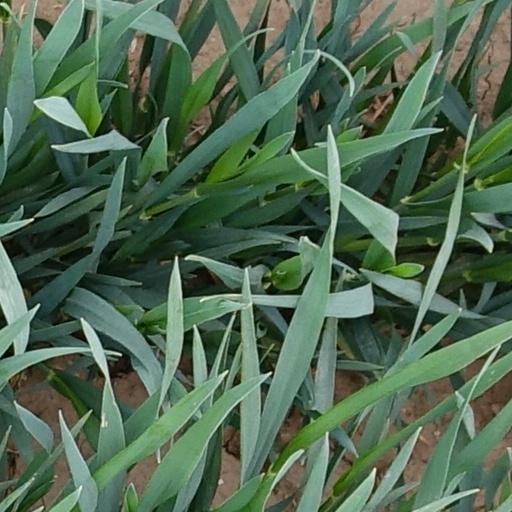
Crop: wheat